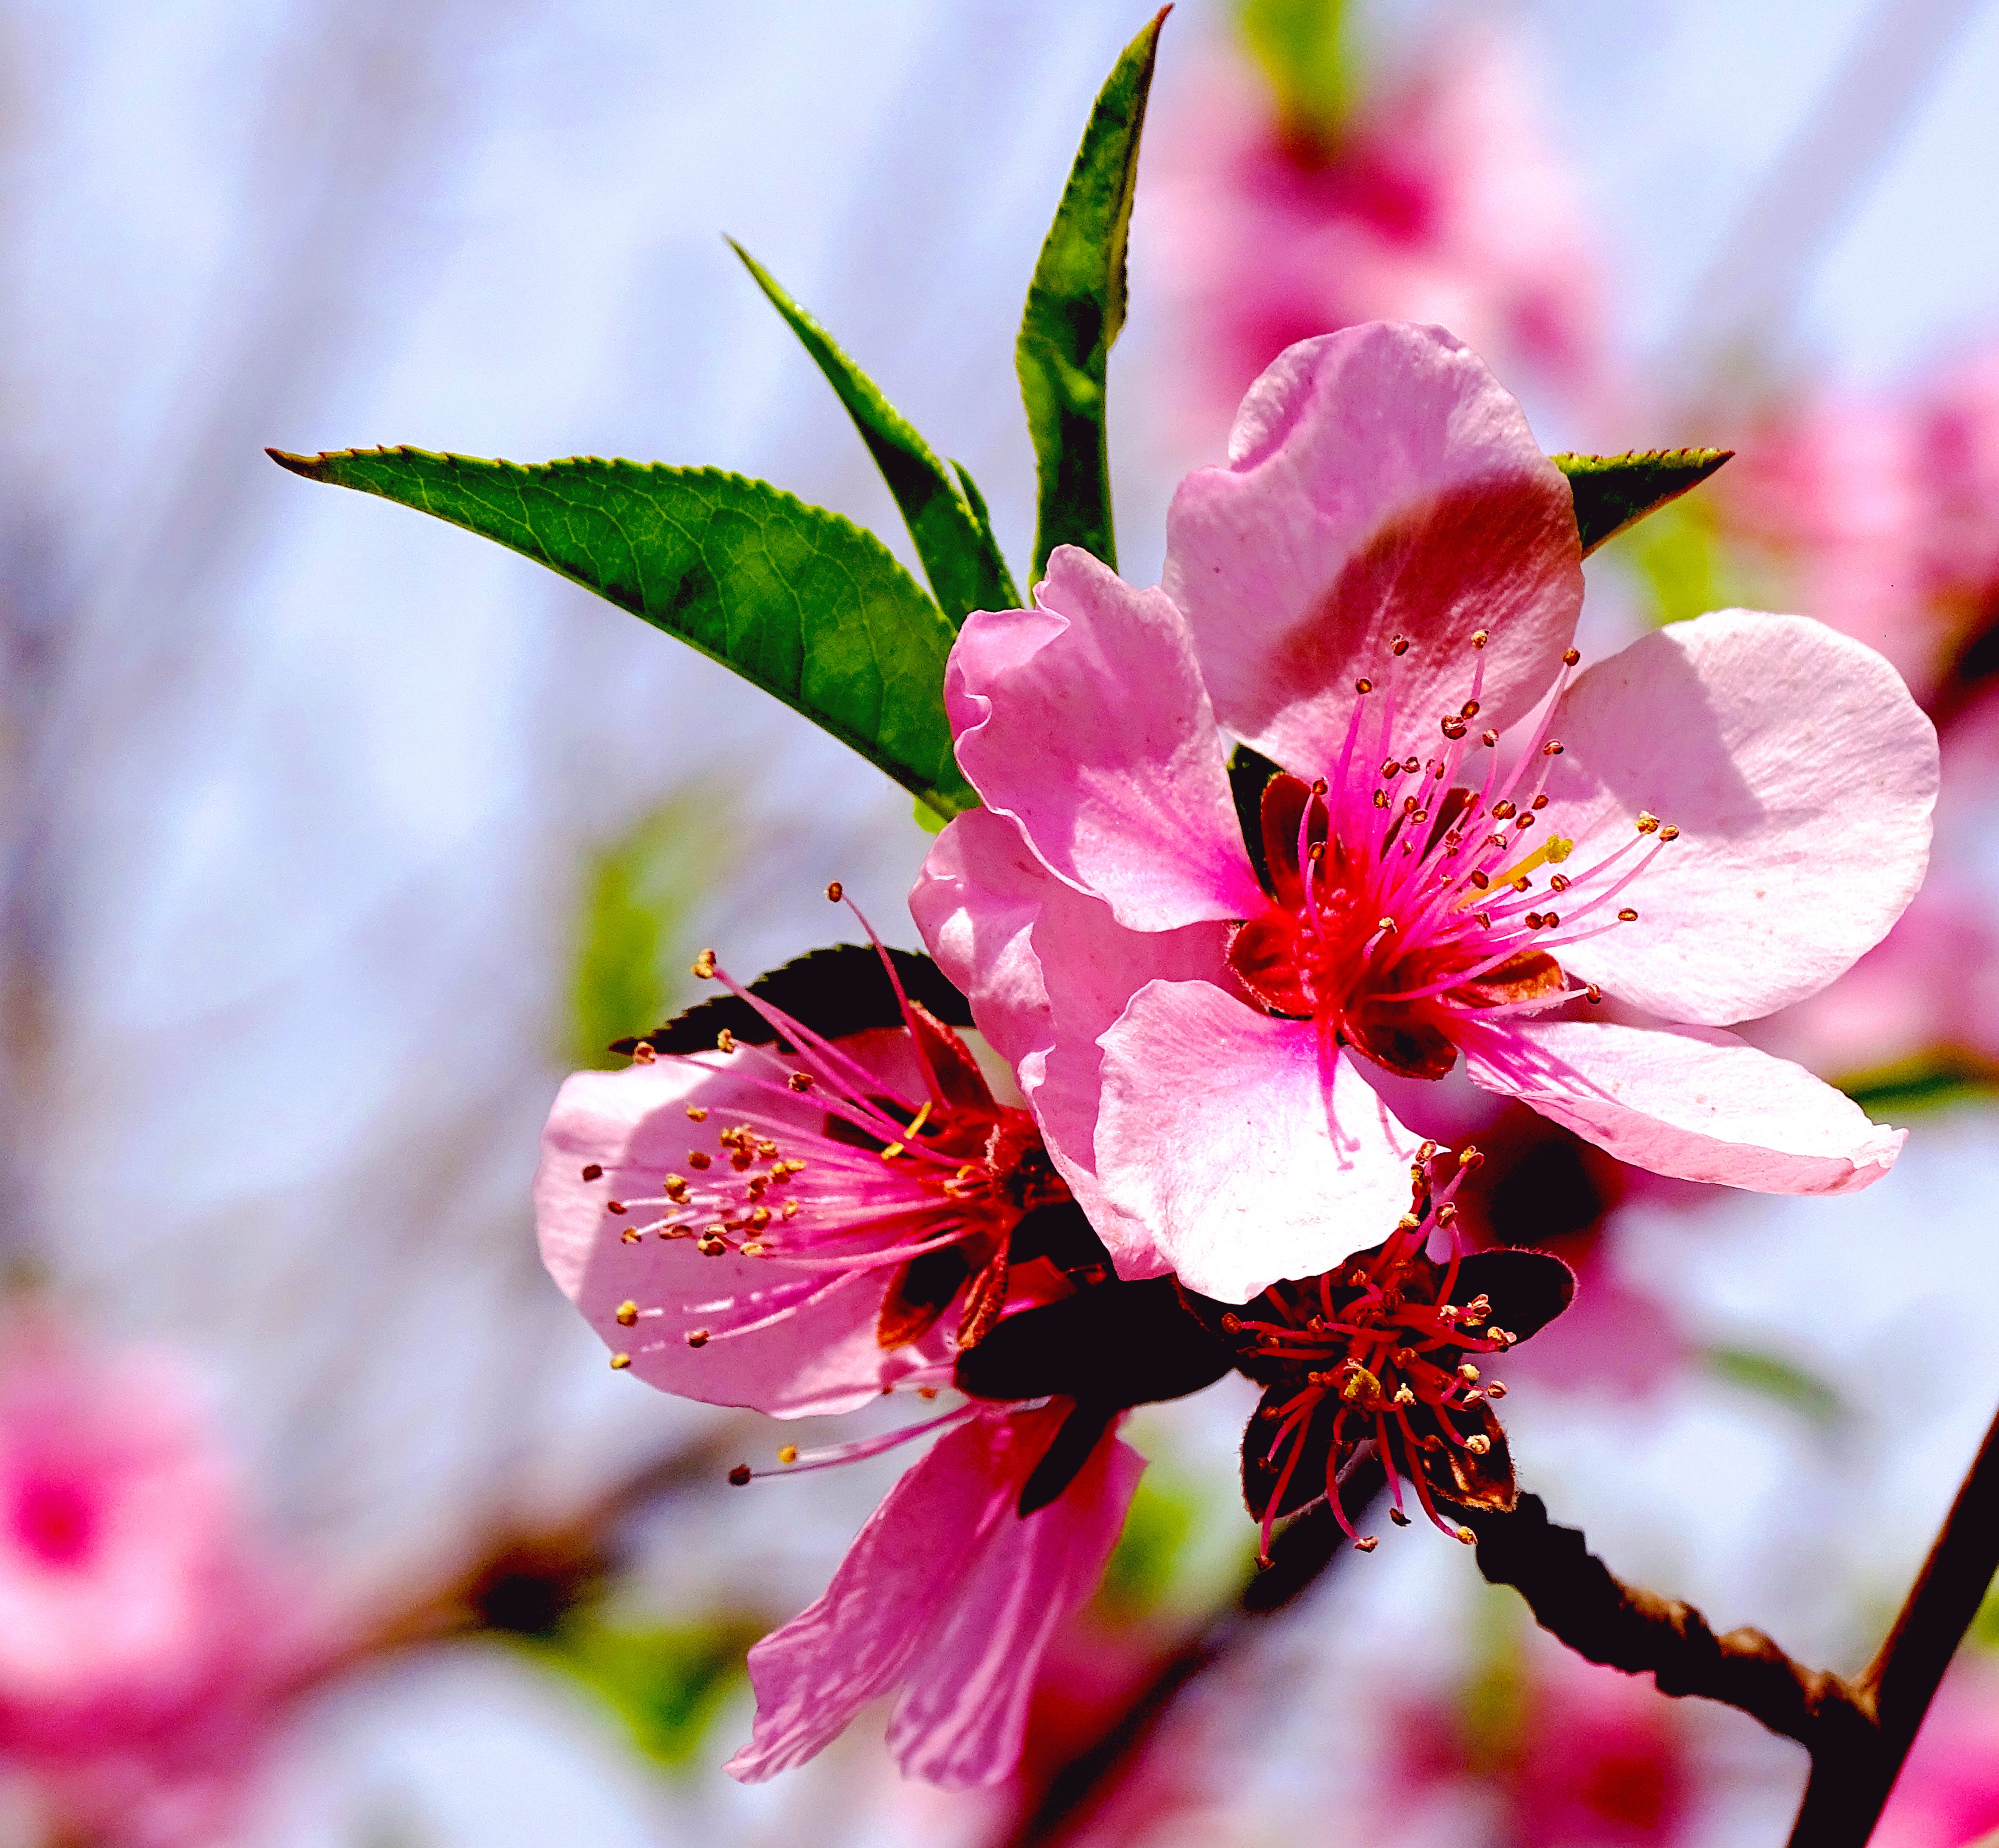
flowers, flower, plant, petal, botany, branch, twig, pink, magenta, terrestrial plant, blossom, flowering plant, Pedicel, close up, pollen, macro photography, tree, cherry blossom, art, plant stem, still life photography, wildflower, lily, lily family, malvales, prunus, herbaceous plant, annual plant, Lily order, rhododendron